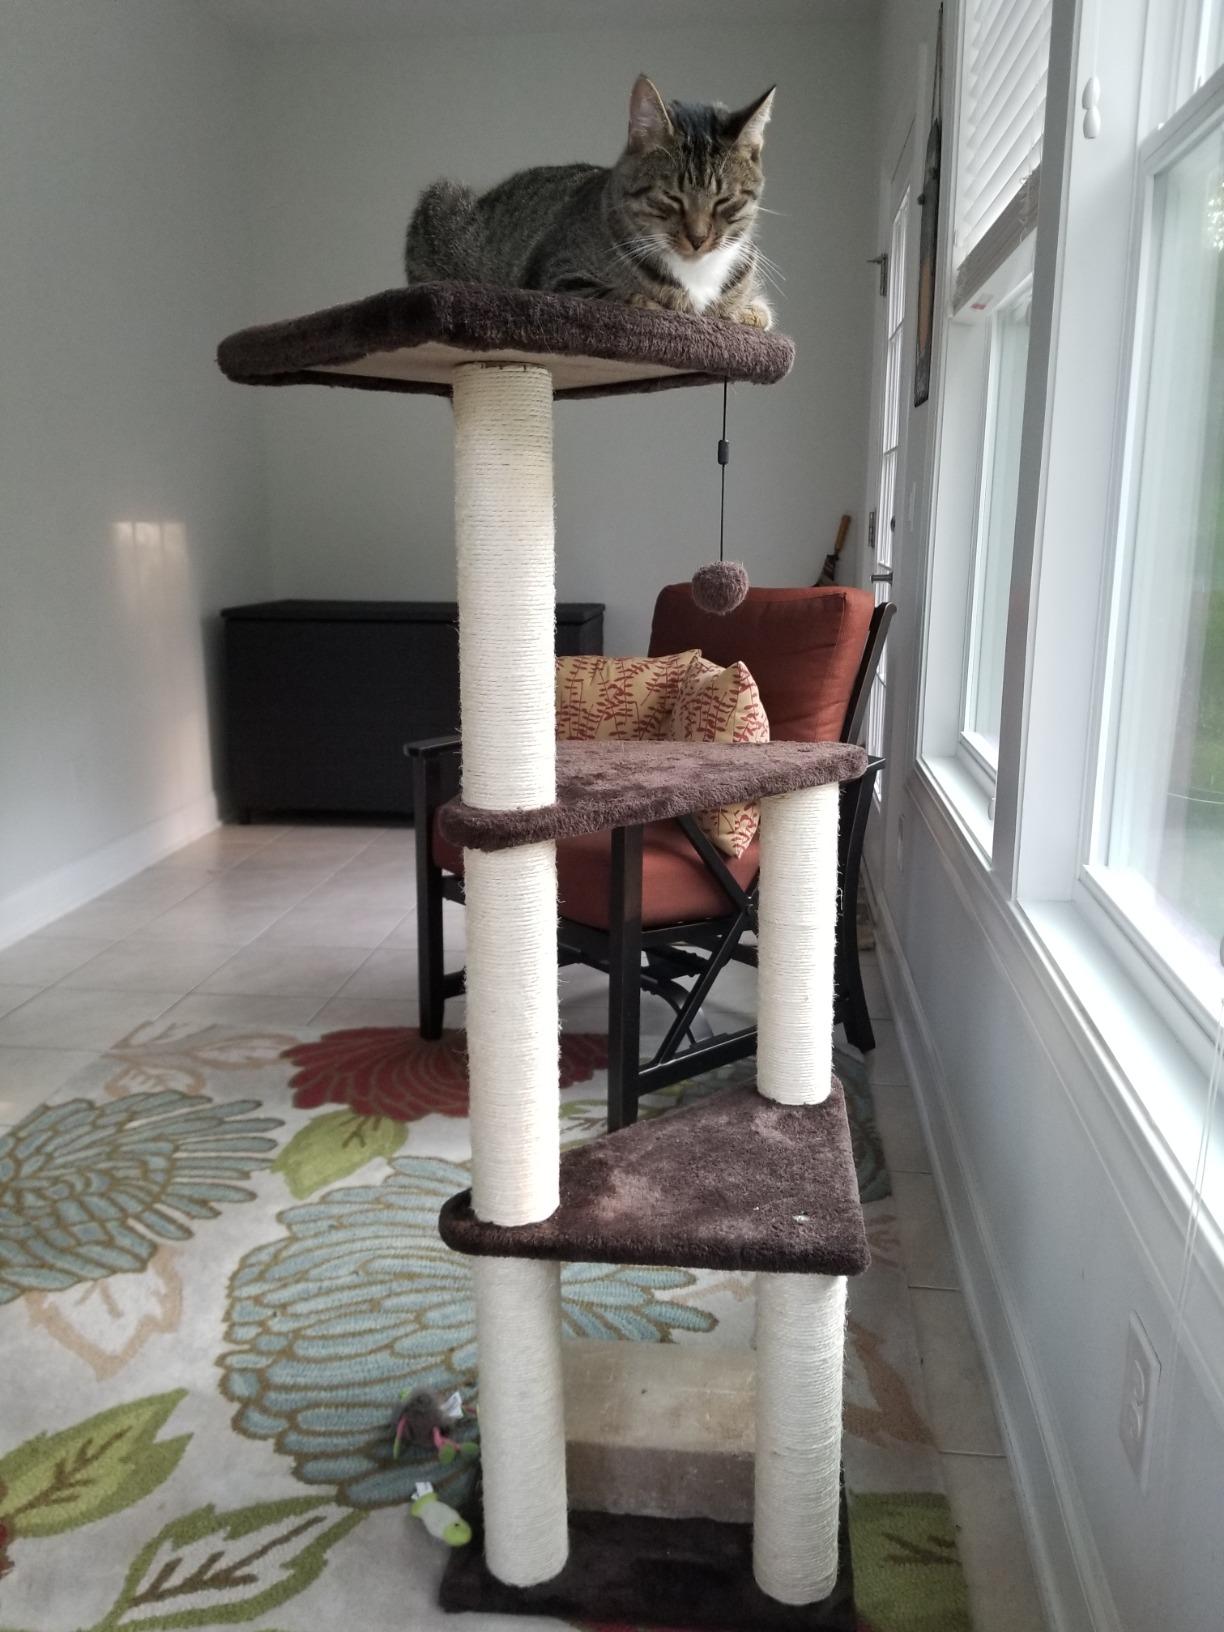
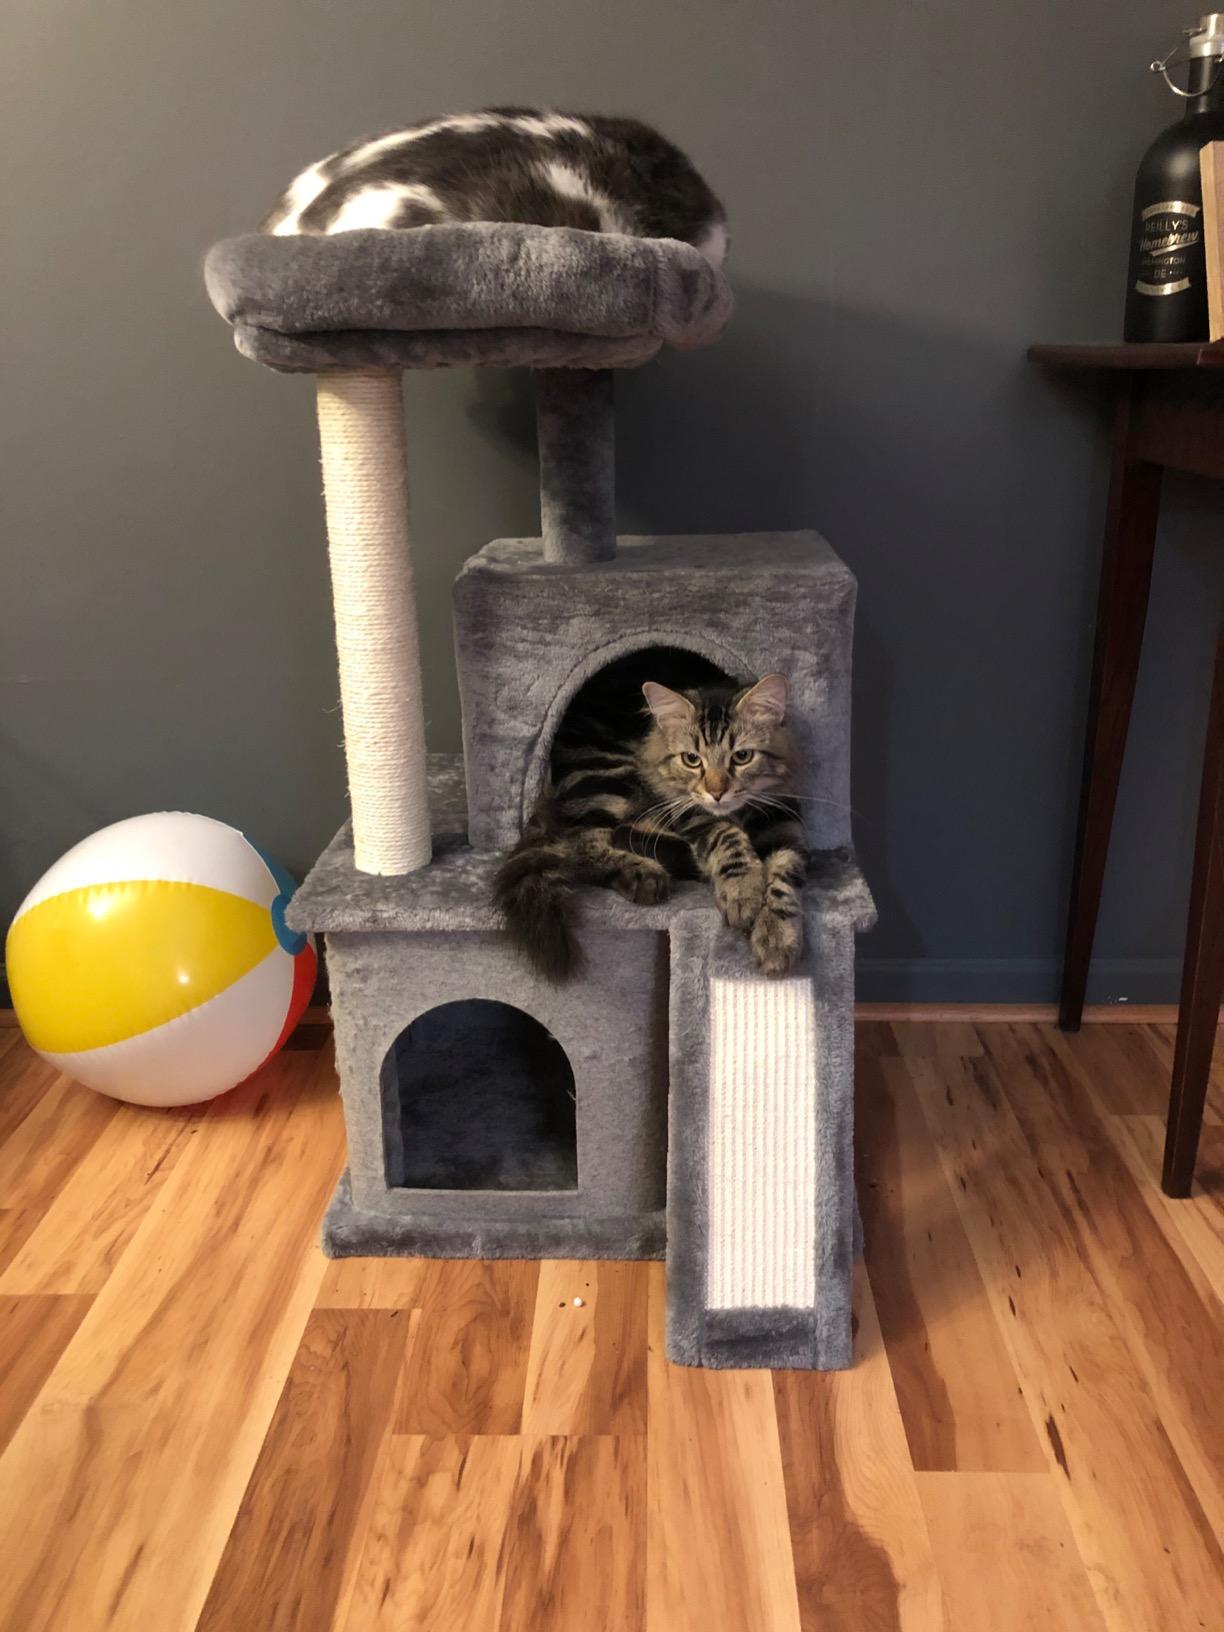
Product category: items_cat tree
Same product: no